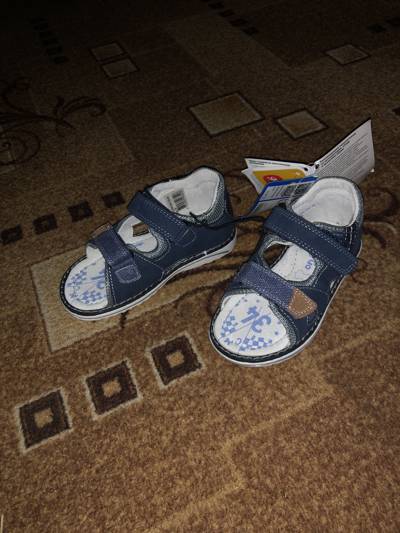
Waste category: shoes